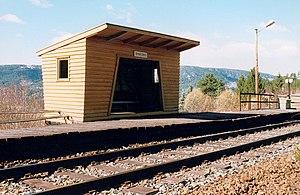
La gare de Trykkerud est une halte ferroviaire norvégienne de la commune de Sauherad sur la ligne de Tinnoset.